Harold Elliott (Australian Army officer)

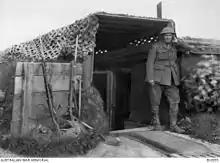
Elliott standing at the door of a captured German divisional headquarters near Harbonnieres captured in the Battle of Amiens

Elliott was deeply disappointed at being passed over for command of a division in favour of John Gellibrand and William Glasgow, who were of equal seniority. He continued to lead the 15th Brigade, which fought in the Battle of Hamel on 4 July 1918, the Battle of Amiens on 8 August, and the Battle of St. Quentin Canal in August and September. At Peronne on 1 September, after leading his troops across a damaged bridge over the Somme River, he slipped and fell in the river. The division radio network became clogged with stations repeating the message that "Pompey's fallen in the Somme". During the mutinies over disbanding battalions in September 1918, Elliott was the only brigade commander with sufficient sway over his men for a battalion, the 60th, to obey his order to disband.